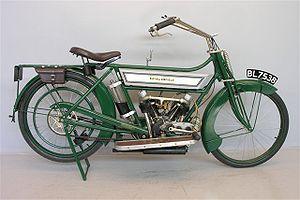
Royal Enfield est l’une des plus anciennes marques de motos. D'abord britannique, elle est aujourd'hui détenue par la compagnie indienne Eicher Motors, fabricant de bus, tracteurs et véhicules utilitaires.